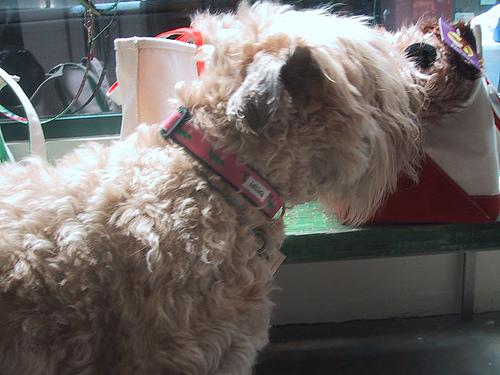
Breed: wheaten terrier